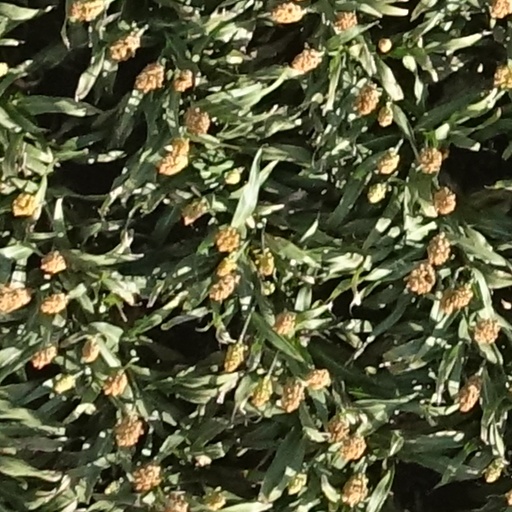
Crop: sorghum